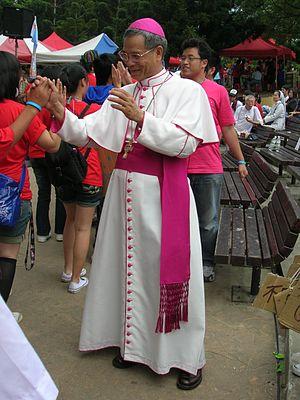
Une soutane, de l'italien sottana, est un « vêtement de dessous » par rapport aux habits liturgiques.